Tractatus de Herbis

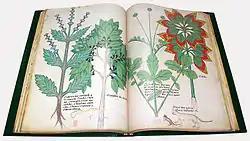
"Tractatus de Herbis"

The Tractatus de Herbis is an illustrated treatise of medicinal plants painted in 1440. It is housed under shelfmark Sloane MS 4016 in the British Library, in London.